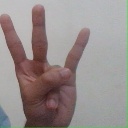
अक्षर: क्ष